John Chivington

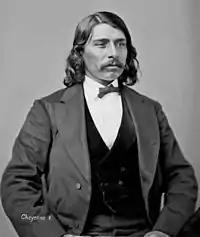
Edmund Guerrier (1840-1921) provided testimony to Congressional investigators at Fort Riley, Kansas in 1865 concerning the Sand Creek Massacre.

After resettling his mostly Southern Cheyenne people, and hearing from Major Anthony that the distribution of provisions was ended, Black Kettle sent most of his warriors to hunt, leaving only 60 men in the village, most of them too old or too young to hunt. Dog soldiers and other Indian warriors were not part of the Sand Creek encampment.